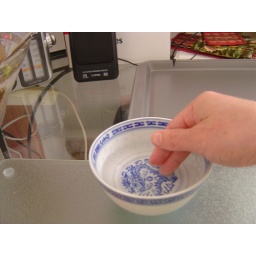
Dip your fingers in a bowl of water